Greenhouse whitefly

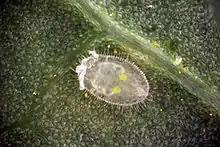
Greenhouse whitefly nymph.

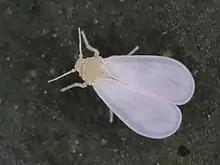
Adult

Females are capable of mating less than 24 hours after emergence and most frequently lay their eggs on the undersides of leaves. Eggs are pale yellow in colour, before turning grey prior to hatching. Newly hatched nymphs, often known as crawlers, are the only mobile immature life-stage. During the first and second nymph instars, the appearance is that of a pale yellow/translucent, flat scale which can be difficult to distinguish with the naked eye. During the fourth and final immature life-stage, referred to as the "pupa", compound eyes and other body tissues become visible as the nymph thickens and rises from the leaf-surface.